Minamoto clan

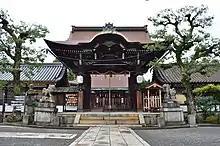
"Shinmon" of Rokusonnō Shrine in Kyoto

These were descendants of Emperor Go-Fukakusa's son Prince Hisaaki (the eighth "shōgun" of the Kamakura shogunate). Hisaaki's sons Prince Morikuni (the next "shōgun") and Prince Hisayoshi were made Minamoto. Hisayoshi's adopted "nephew" (actually Nijō Michihira's son) Muneaki became a "gon-dainagon" (acting "dainagon").